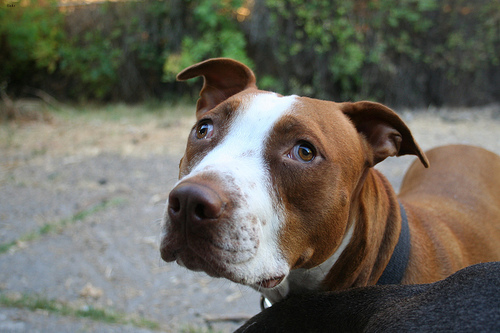
Breed: american pit bull terrier